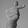
ASL letter: T